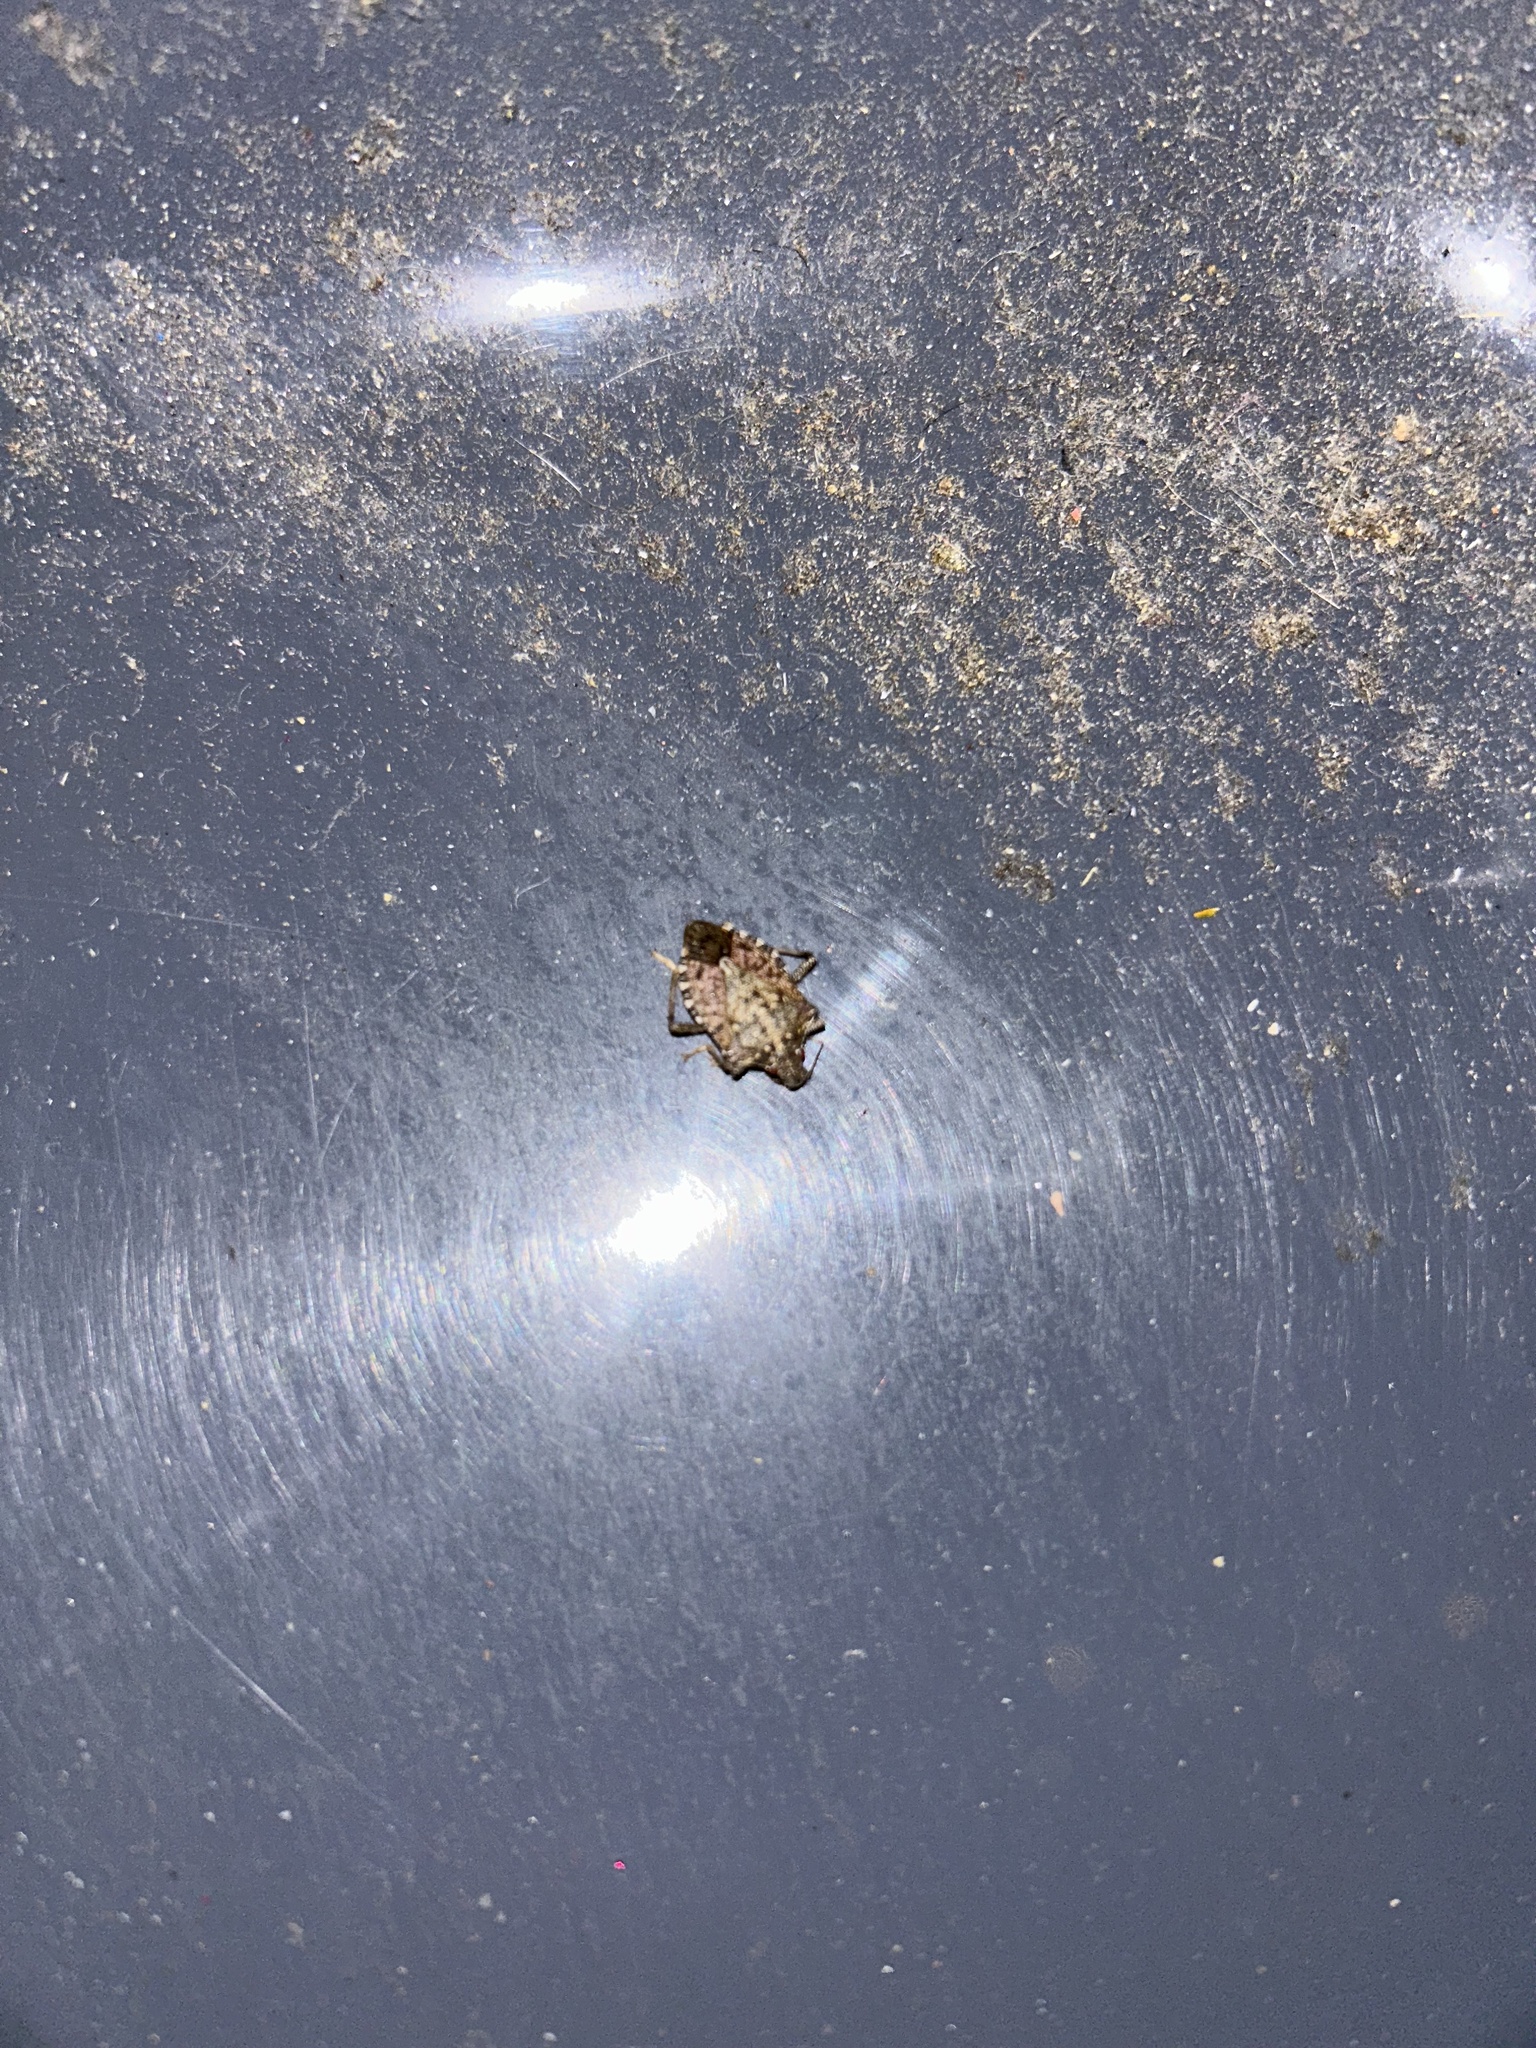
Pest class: stink_bug